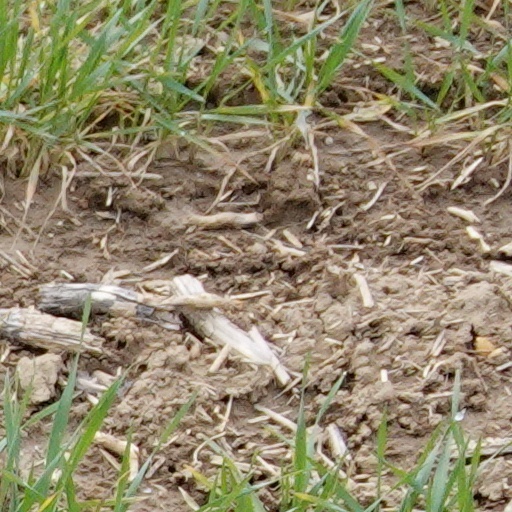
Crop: wheat